Lower Cumberworth

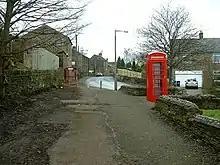
Bus stop in Lower Cumberworth

Lower Cumberworth is a village in the borough of Kirklees, West Yorkshire, England. The village is situated 8 miles (13 km) to the south-east of Huddersfield.